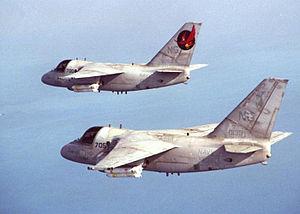
Cet article liste les aéronefs des forces armées des États-Unis. Les prototypes sont généralement préfixés par un « X » et sans nom, tandis que les modèles de pré-série sont généralement précédés d'un « Y ».